Marine sediment

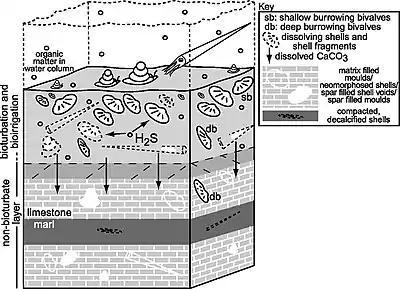
Bioturbation and bioirrigation in the sediment at the bottom of a coastal ecosystems

Shallow water marine environments are found in areas between the shore and deeper water, such as a reef wall or a shelf break. The water in this environment is shallow and clear, allowing the formation of different sedimentary structures, carbonate rocks, coral reefs, and allowing certain organisms to survive and become fossils.